Prema Simhasanam

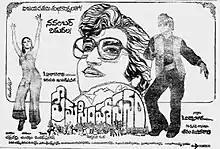
Poster

Prema Simhasanam is a 1981 Indian Telugu-language action drama film, produced by K. Vidya Sagar under the Tirupathi International banner and directed by Beeram Mastan Rao. The film stars N. T. Rama Rao, Rati Agnihotri and music is composed by Chakravarthy. The film was a flop at the box office.